Nizhny Novgorod

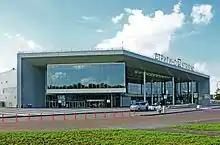
Strigino International Airport.

Nizhny Novgorod is served by Strigino International Airport, which has direct flights to major Russian cities and the Middle East. The air base Sormovo was an important military airlift facility, and Pravdinsk air base was an interceptor aircraft base during the Cold War. S7 Airlines and Aeroflot fly to Moscow's Domodedovo and Sheremetyevo Airports daily.